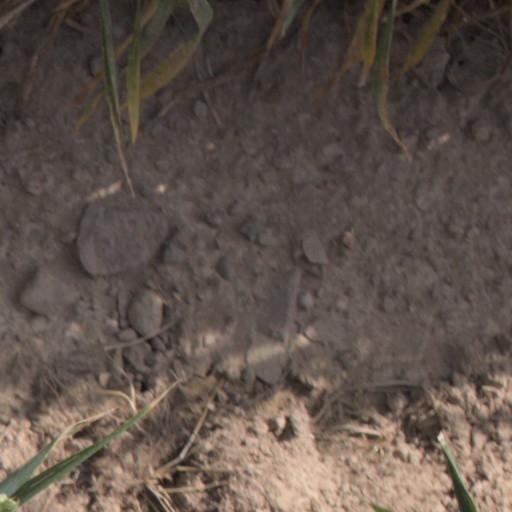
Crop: wheat